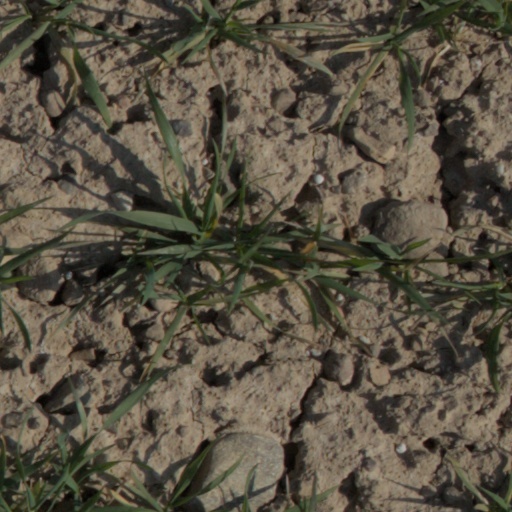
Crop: wheat